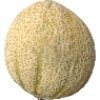
Label: Cantaloupe 2